Centreville Historic District (Centreville, Delaware)

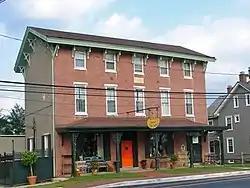
Odd Fellows Hall, June 2011

Centreville Historic District is a national historic district located at Centreville, New Castle County, Delaware. It encompasses 15 contributing buildings and were built between 1820 and 1920. It is primarily a residential district. Notable buildings include the Dr. Joseph H. Chandler House, Chandler-Dixon House, Nichols House, the M. J. Furey House, the R. T. Carey House, the Rev. D. W. Moore House, the Mrs. R. Todd House, and the Odd Fellows Hall.